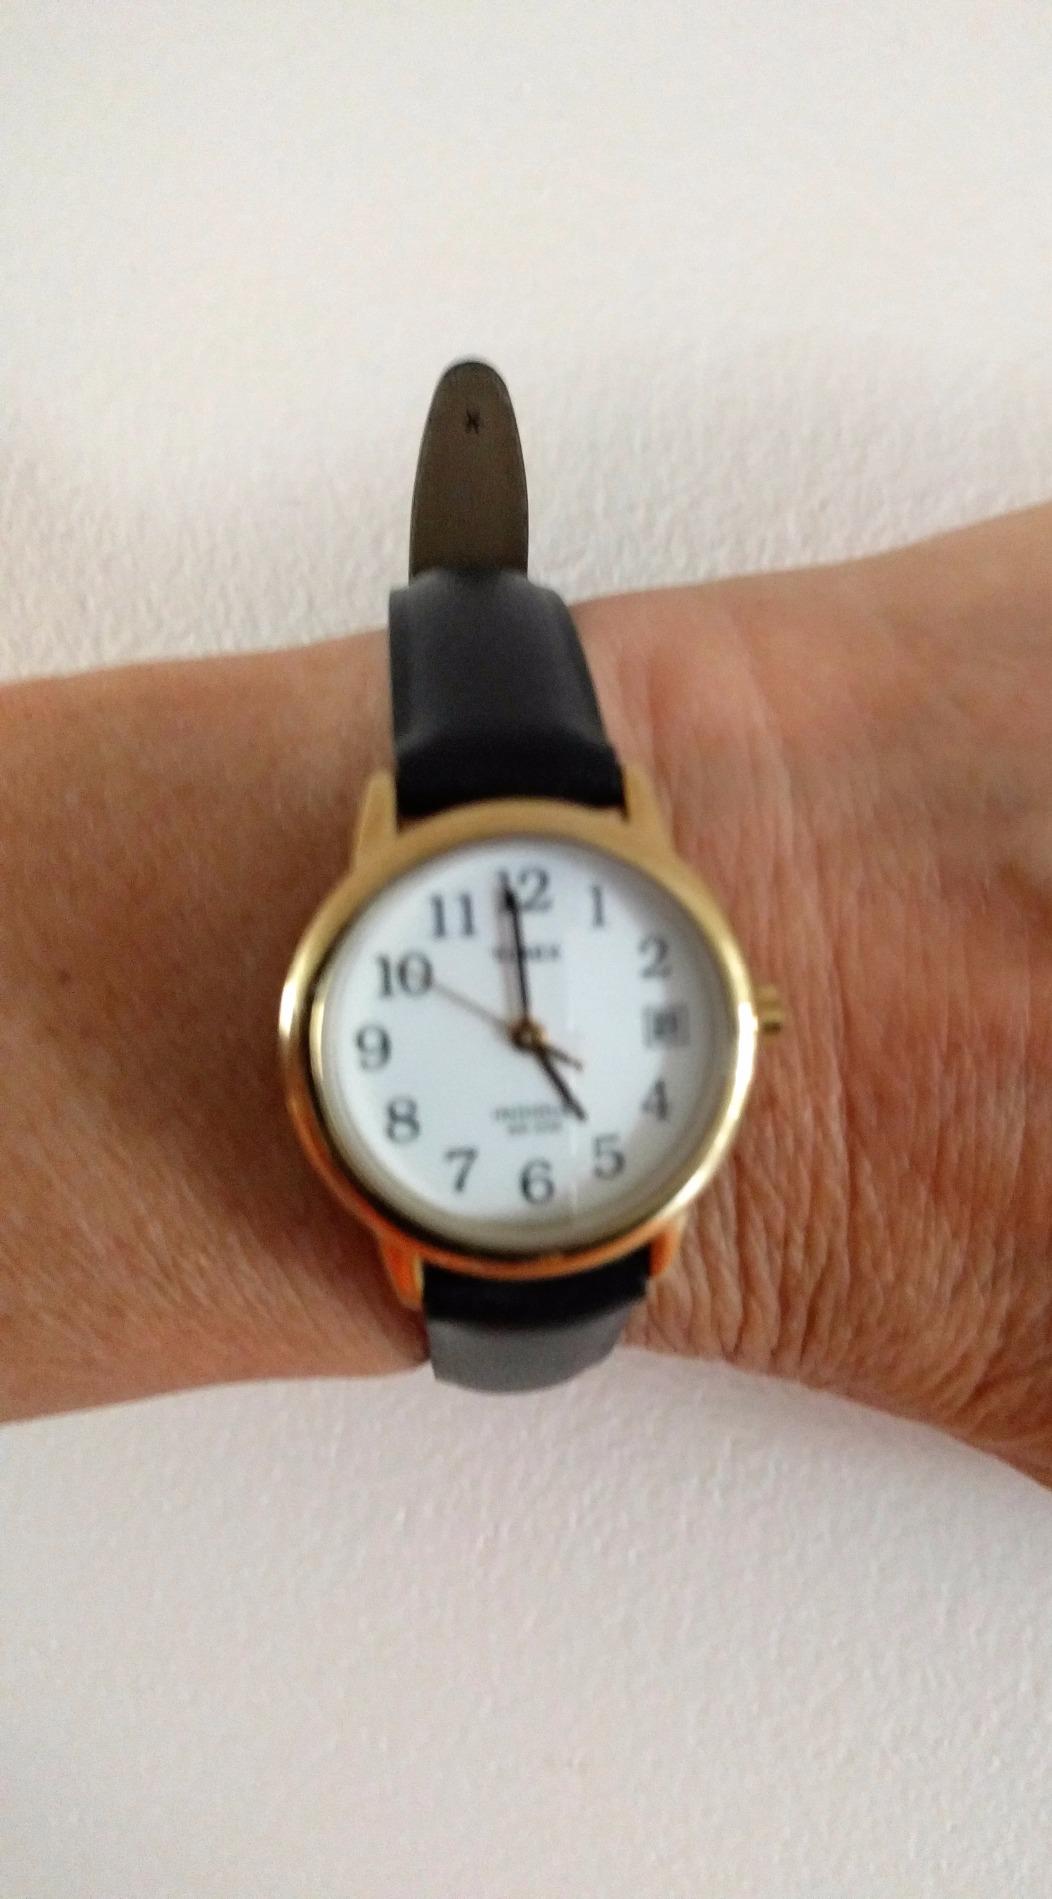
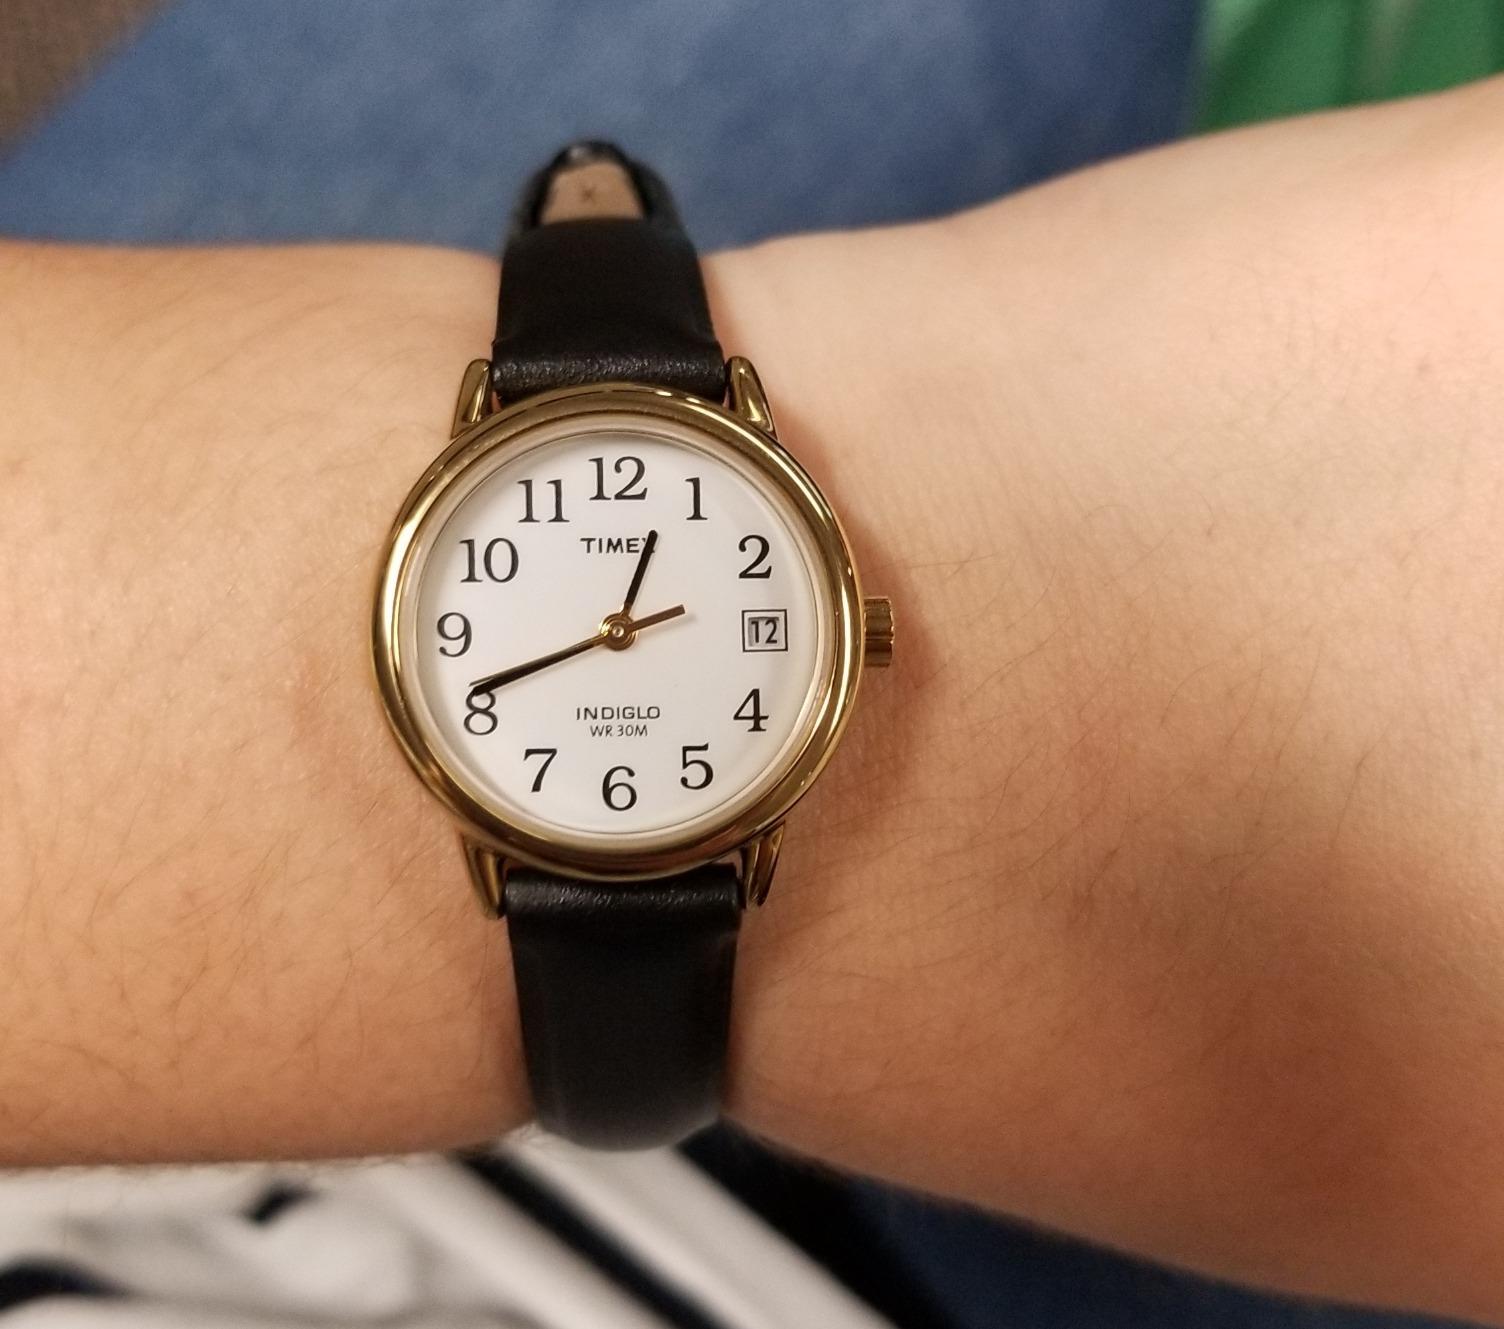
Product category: accessories_watch
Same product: yes